Schönefelder Kreuz

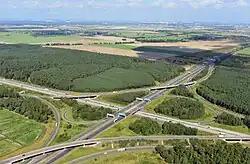
Areal of the Schönefelder Kreuz, September 2012

The interchange lies in the municipal areas of Mittenwalde and Schönefeld. The nearby cities and villages are Königs Wusterhausen, Zeuthen und Wildau. The nearby village districts are Kiekebusch and Diepensee of Schönefeld as well as Brusendorf and Ragow of Mittenwalde. The city Schönefeld, after which the interchange is named, lies approximately 10 km north of the interchange.